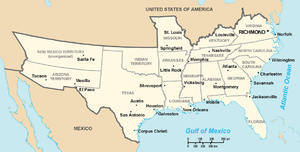
Premier conflit total de l'ère moderne, la guerre de Sécession met en exergue le rôle déterminant que les chemins de fer joueront dans les conflits à venir, en particulier dans le domaine de la logistique et du transport de troupes. Mais si le réseau particulièrement bien développé du Nord et une gestion rigoureuse et sans compromis de ses moyens ferroviaires eurent un effet déterminant sur la victoire de l'Union, les faiblesses du réseau confédéré ante bellum - dues principalement au faible niveau de développement industriel des États sécessionnistes -, et une gestion anarchique et tâtonnante, marquée par l'improvisation voire la corruption, de l'arme ferroviaire par les autorités civiles et militaires de la Confédération contribuent pour une bonne part à la défaite du Sud, même si les deux camps comprennent d'emblée l'importance de cette nouvelle technique dans la guerre moderne.